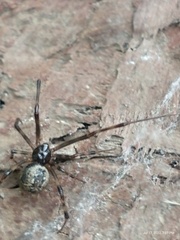
Species: Parasteatoda_tepidariorum